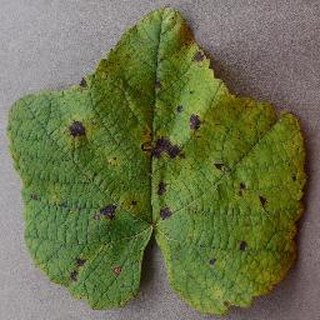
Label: grape_leaf_blight